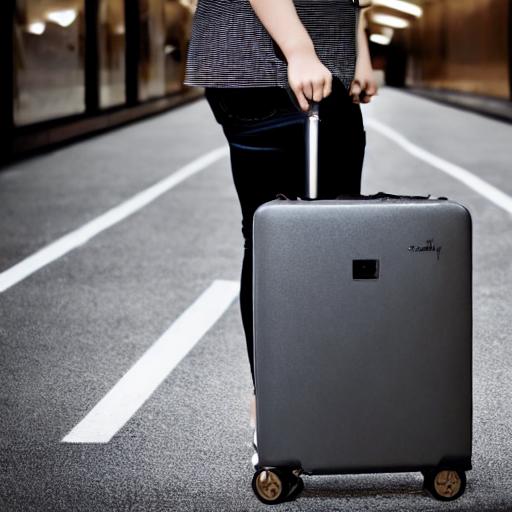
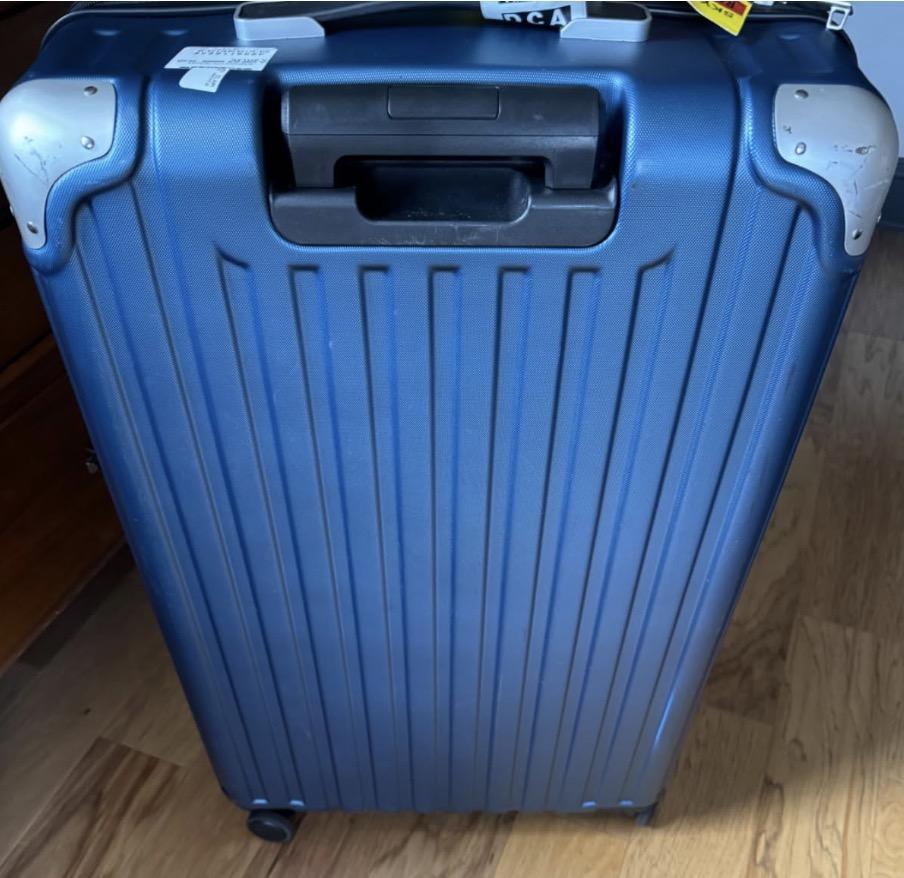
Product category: items_tea
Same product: no